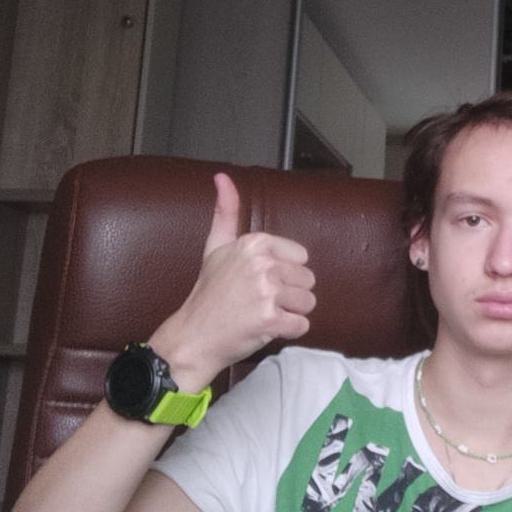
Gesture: like